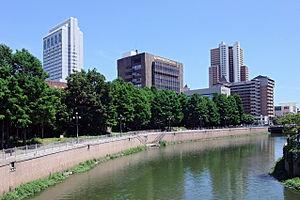
Amagasaki est une ville située dans la préfecture de Hyōgo, sur la baie d'Osaka, au Japon.